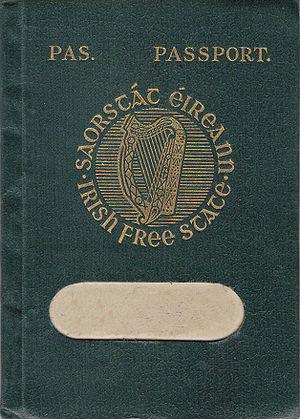
Le droit de la nationalité irlandaise est prévu par les dispositions des Irish Nationality and Citizenship Acts 1956 to 2004 et des dispositions pertinentes de la Constitution de l'Irlande. Une personne peut être citoyen irlandais par la naissance, par filiation, par mariage avec un citoyen irlandais ou par naturalisation. La loi accorde la citoyenneté aux personnes nées en Irlande du Nord dans les mêmes conditions que celles qui sont nées en République d'Irlande.